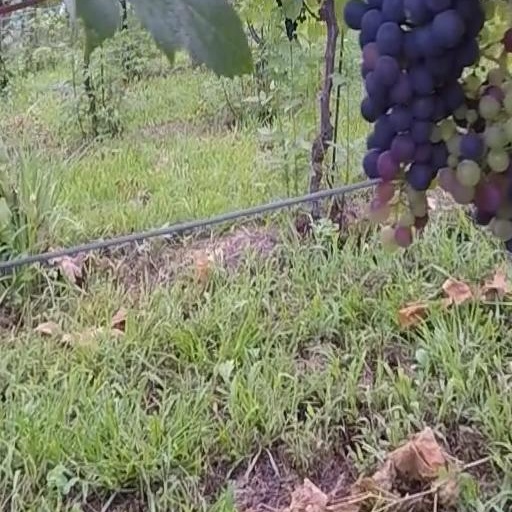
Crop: grape